Gelada

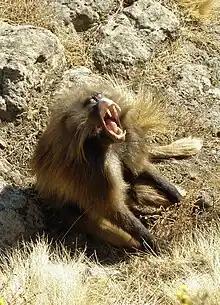
Male displaying his teeth and gums with his lip flipped back

Most births occur at night. Newborn infants have red faces and closed eyes, and they are covered in black hair. On average, newborn infants weigh .